Mary Church Terrell

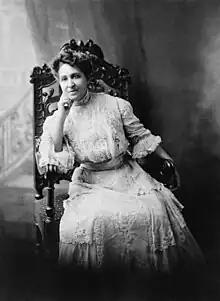

Mary Terrell (born Mary Church; September 23, 1863 – July 24, 1954) was an American civil rights activist, journalist, teacher and one of the first African-American women to earn a college degree. She taught in the Latin Department at the M Street School (now known as Paul Laurence Dunbar High School)—the first African American public high school in the nation—in Washington, DC. In 1895, she was the first African-American woman in the United States to be appointed to the school board of a major city, serving in the District of Columbia until 1906. Terrell was a charter member of the National Association for the Advancement of Colored People (1909) and the Colored Women's League of Washington (1892). She helped found the National Association of Colored Women (1896) and served as its first national president, and she was a founding member of the National Association of College Women (1923).